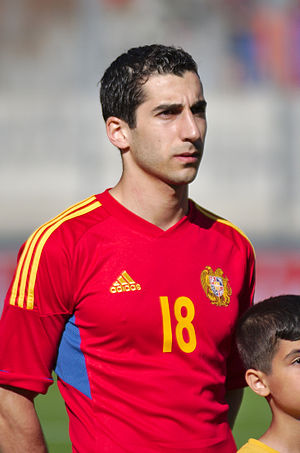
Henrikh Mkhitaryan
Henrikh Mkhitaryan er en armensk fodboldspiller, der spiller for den italienske klub AS Roma https://www.dr.dk/sporten/fodbold/england/manchester-united-koeber-alexis-sanchez-i-arsenal | title = Manchester United køber Alexis Sánchez i Arsenal | publisher = DR | agency = Ritzau | date = 22. januar 2018 }}</ref> Mkhitaryan, der er midtbanespiller, har tidligere spillet for klubber som Shakhtar Donetsk, Borussia Dortmund og Manchester United F.C. Desuden er han en central spiller på Armeniens fodboldlandshold.